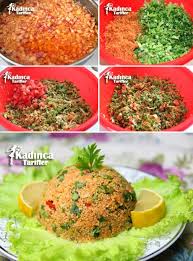
Yemek: kisir